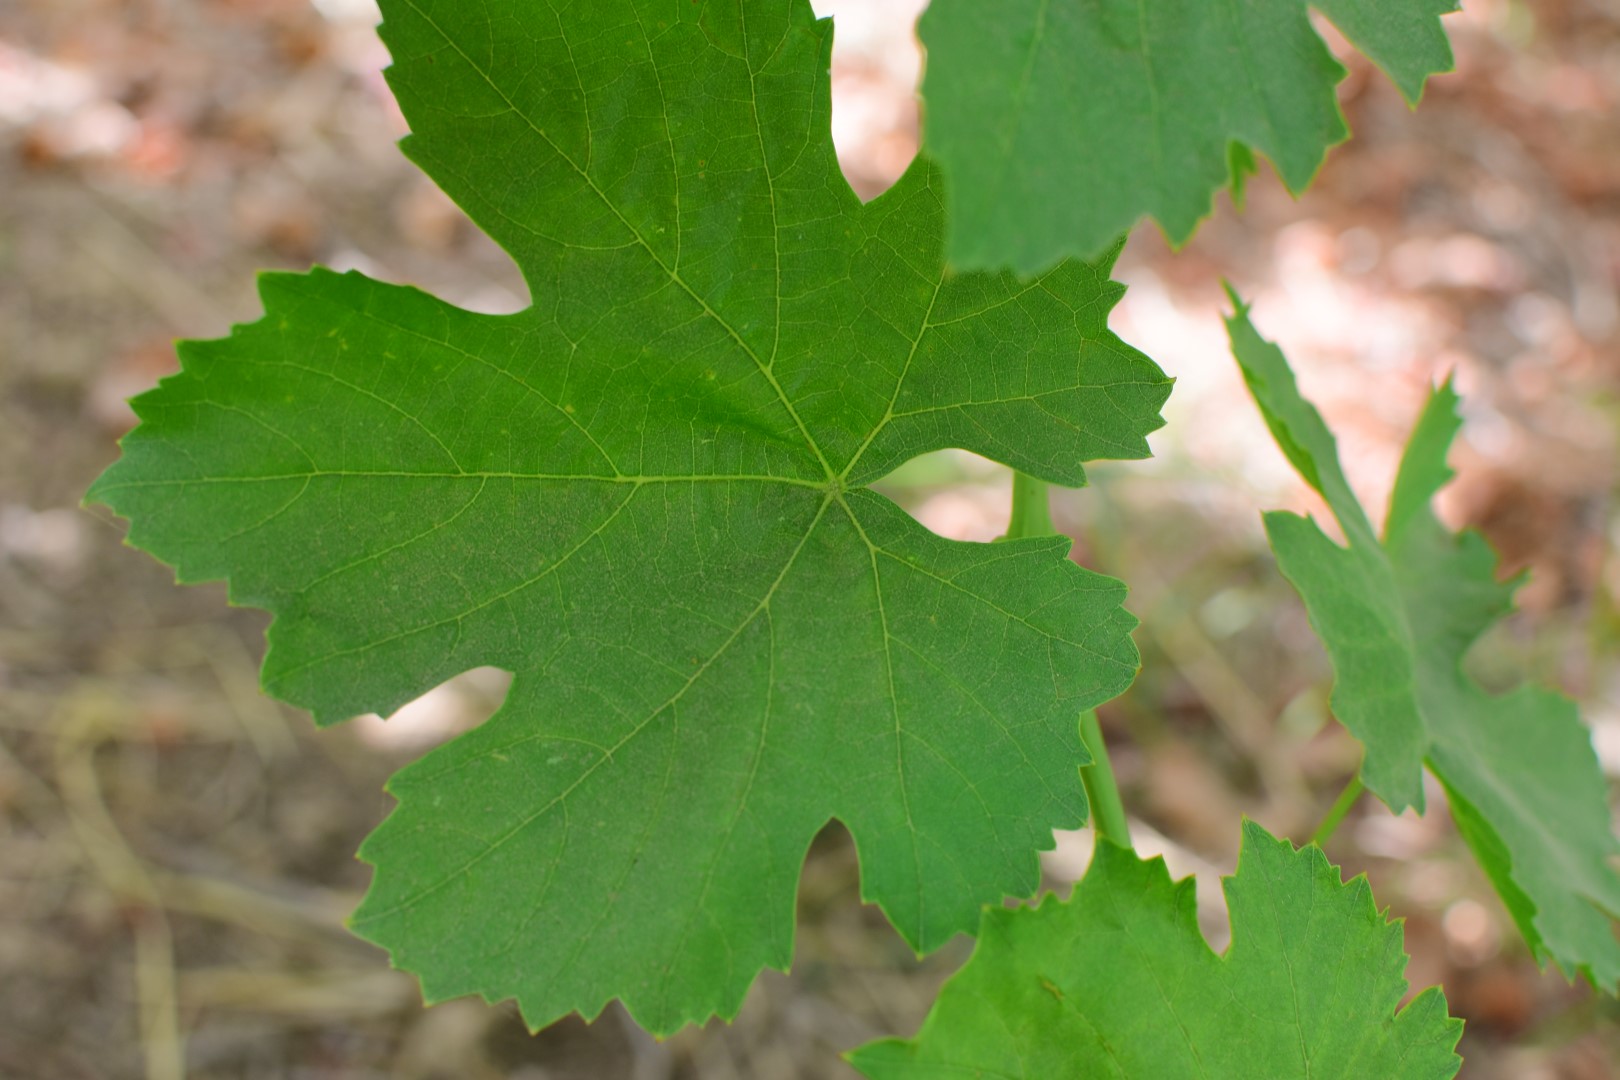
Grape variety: Thompson Seedless